Maurice Ravel

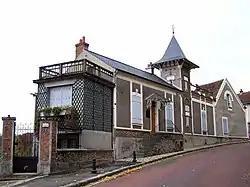
Le Belvédère in Montfort-l'Amaury, where Ravel lived from 1921 until his death

Orenstein and Zank both comment that, although Ravel's post-war output was small, averaging only one composition a year, it included some of his finest works. In 1920 he completed "La valse", in response to a commission from Diaghilev. He had worked on it intermittently for some years, planning a concert piece, "a sort of apotheosis of the Viennese waltz, mingled with, in my mind, the impression of a fantastic, fatal whirling". It was rejected by Diaghilev, who said, "It's a masterpiece, but it's not a ballet. It's the portrait of a ballet." Ravel heard Diaghilev's verdict without protest or argument, left, and had no further dealings with him. Nichols comments that Ravel had the satisfaction of seeing the ballet staged twice by other managements before Diaghilev died. A ballet danced to the orchestral version of "Le tombeau de Couperin" was given at the Théâtre des Champs-Elysées in November 1920, and the premiere of "La valse" followed in December. The following year "Daphnis et Chloé" and "L'heure espagnole" were successfully revived at the Paris Opéra.